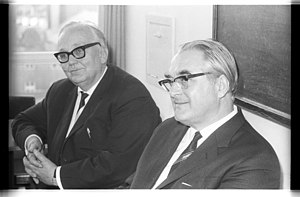
Gustaf Wingren
Prof. Dr. Gustaf Wingren (t.h.) med prof. Dr. Martin Redeker (t.v.) ved Christian-Albrechts-Universität i 1965.
Gustaf Wingren var en svensk teolog og professor i systematisk teologi ved Lunds universitet 1951–1977.